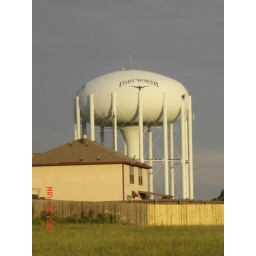
Big honkin' water tower by my house. It's got Fort Worth's mascot on it... Molly the longhorn.